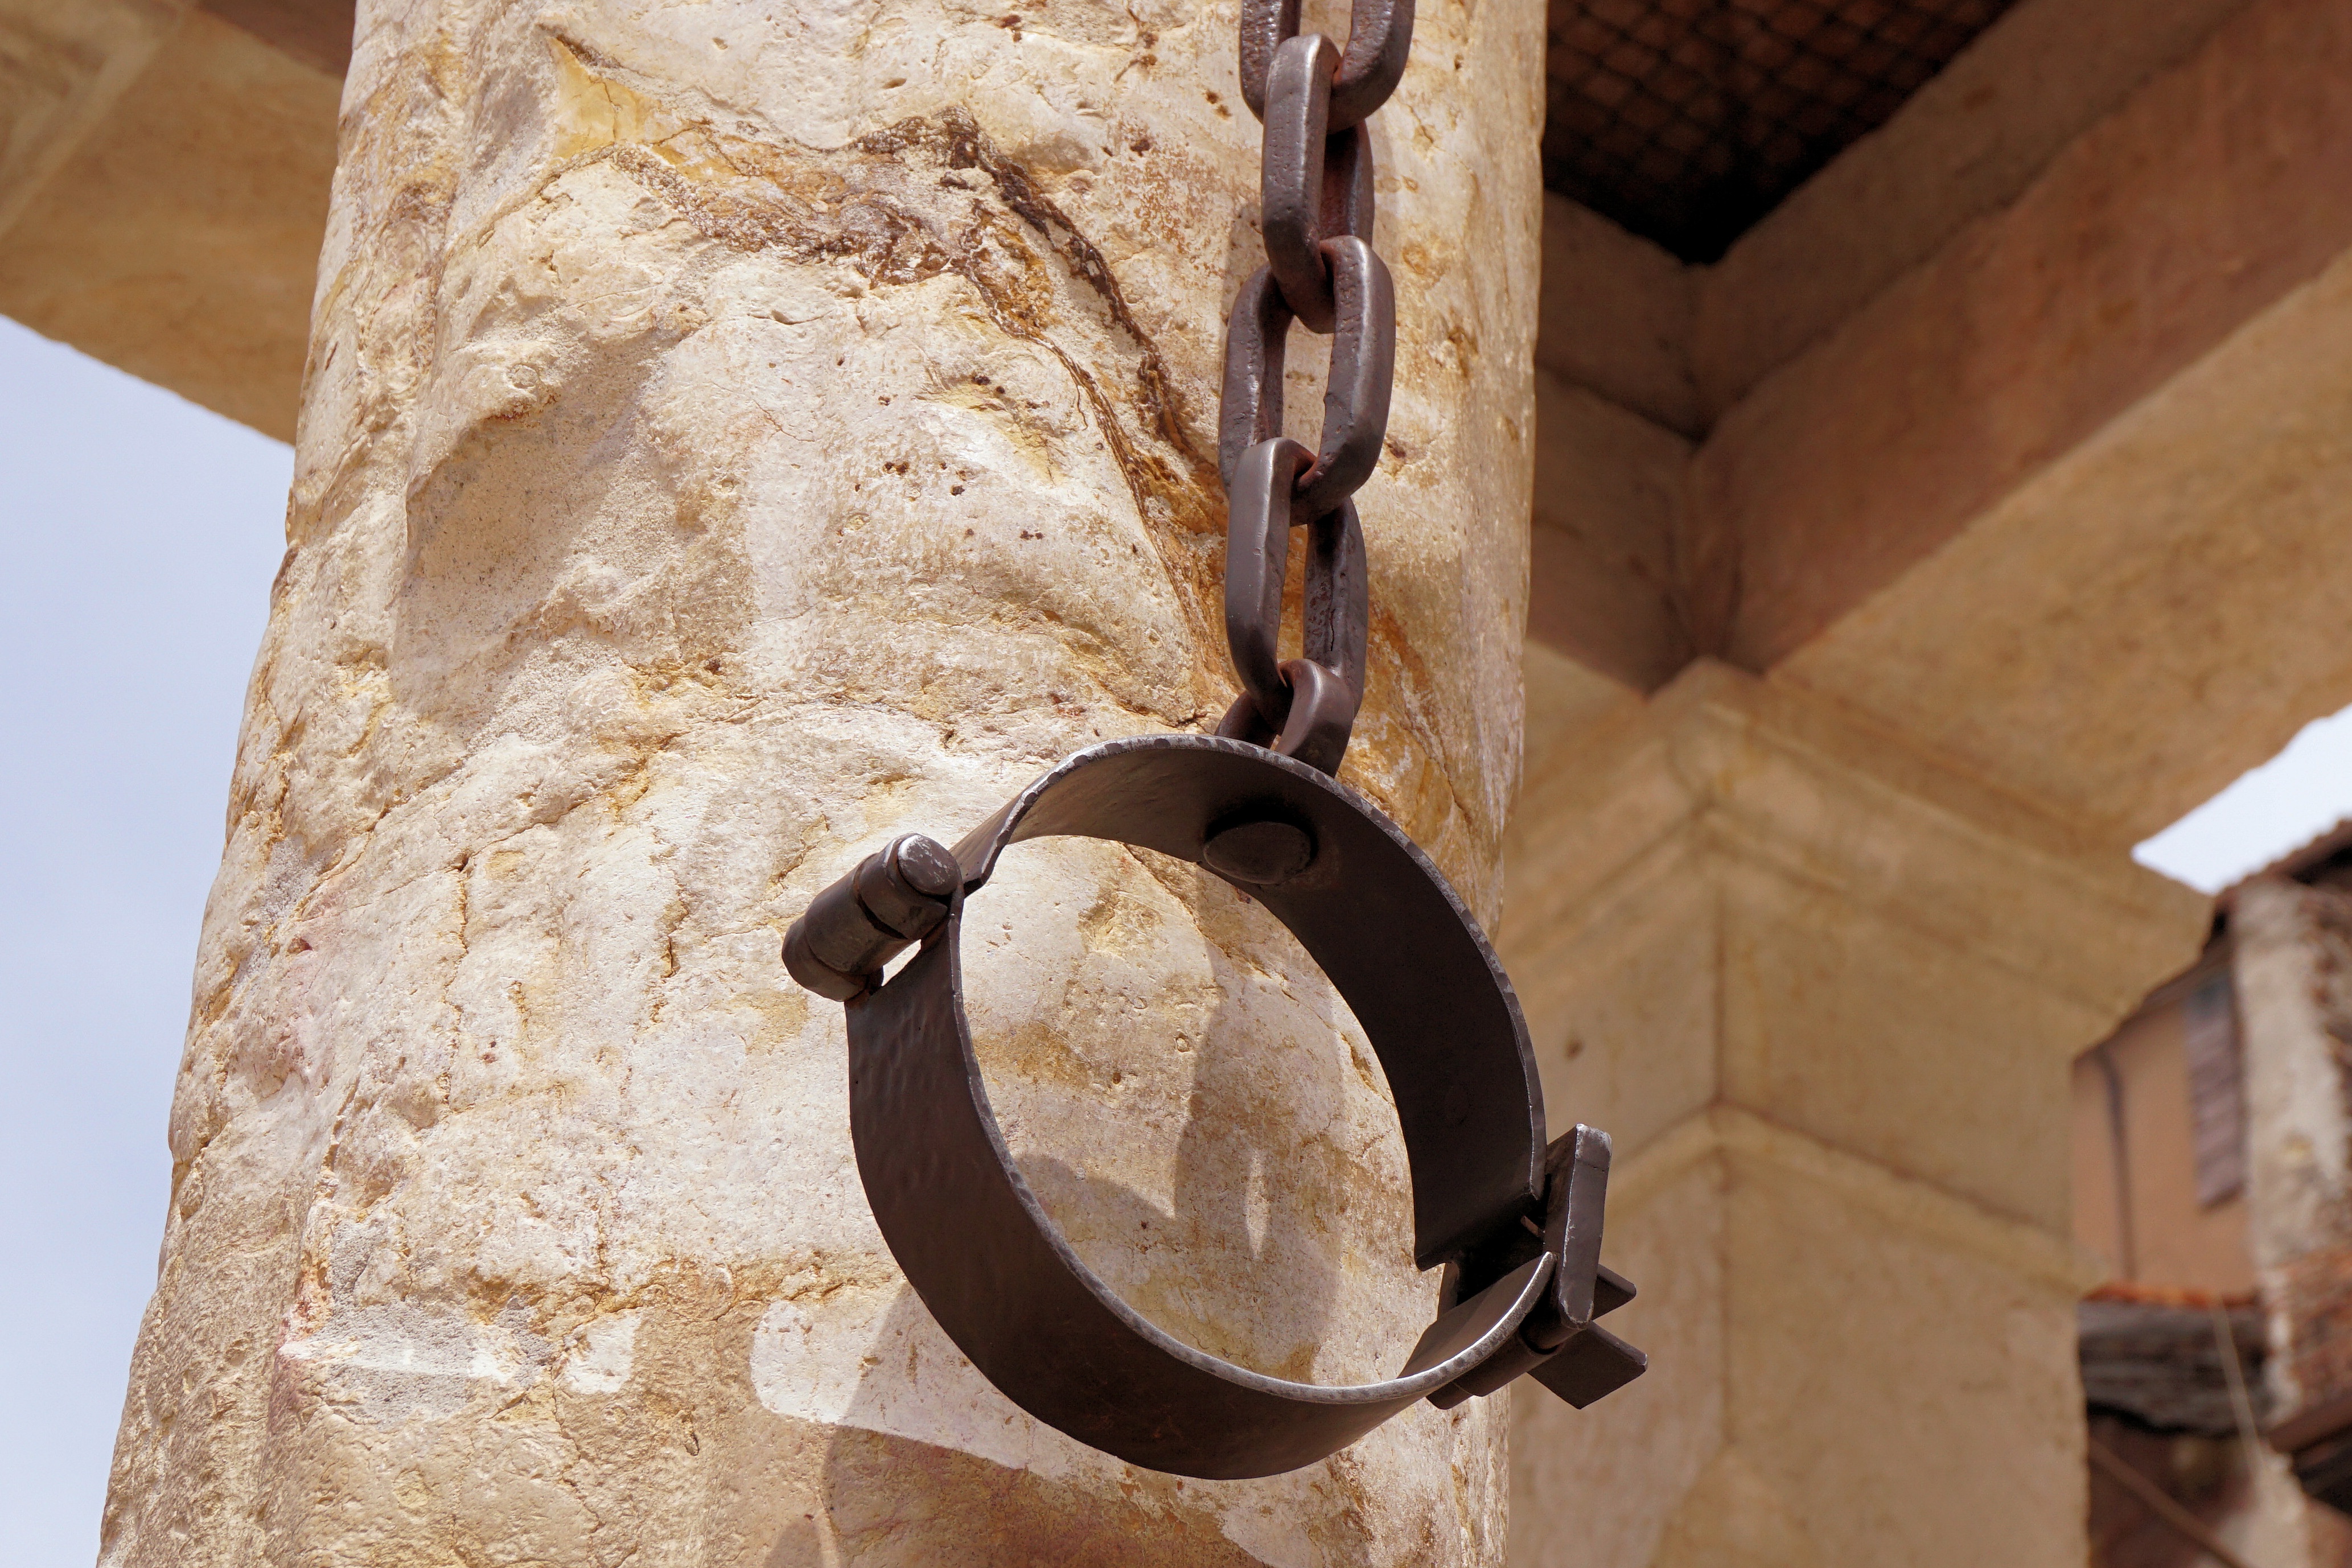
wood, chain, old, wall, bell, italy, lighting, old town, verona, iron, historically, before, punishment, arrest, detention, iron chain, shackles, penalty, pillory, inquisition, man made object, ancient history